David Herold

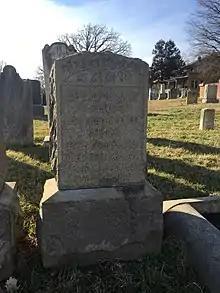
Herold's grave in Congressional Cemetery is marked only by the tombstone of his sister, buried beside him.

Herold and a group of co-conspirators had originally plotted to kidnap Lincoln, but later decided to kill him, Vice President Andrew Johnson, and Secretary of State William H. Seward in a bid to help the Confederacy's cause.